The El Dorado

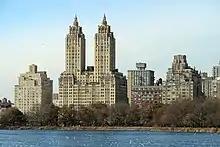
The El Dorado as seen across Jacqueline Kennedy Onassis Reservoir in Central Park

The El Dorado Apartments (also spelled Eldorado) is at 300 Central Park West on the Upper West Side neighborhood of Manhattan in New York City. The building occupies the western sidewalk of Central Park West (formerly Eighth Avenue) between 90th Street to the south and 91st Street to the north. The El Dorado Apartments occupies a nearly square land lot with an area of . The site has a frontage of on Central Park West and 90th Street and on 91st Street. It is directly across from the Jacqueline Kennedy Onassis Reservoir in Central Park to the east.